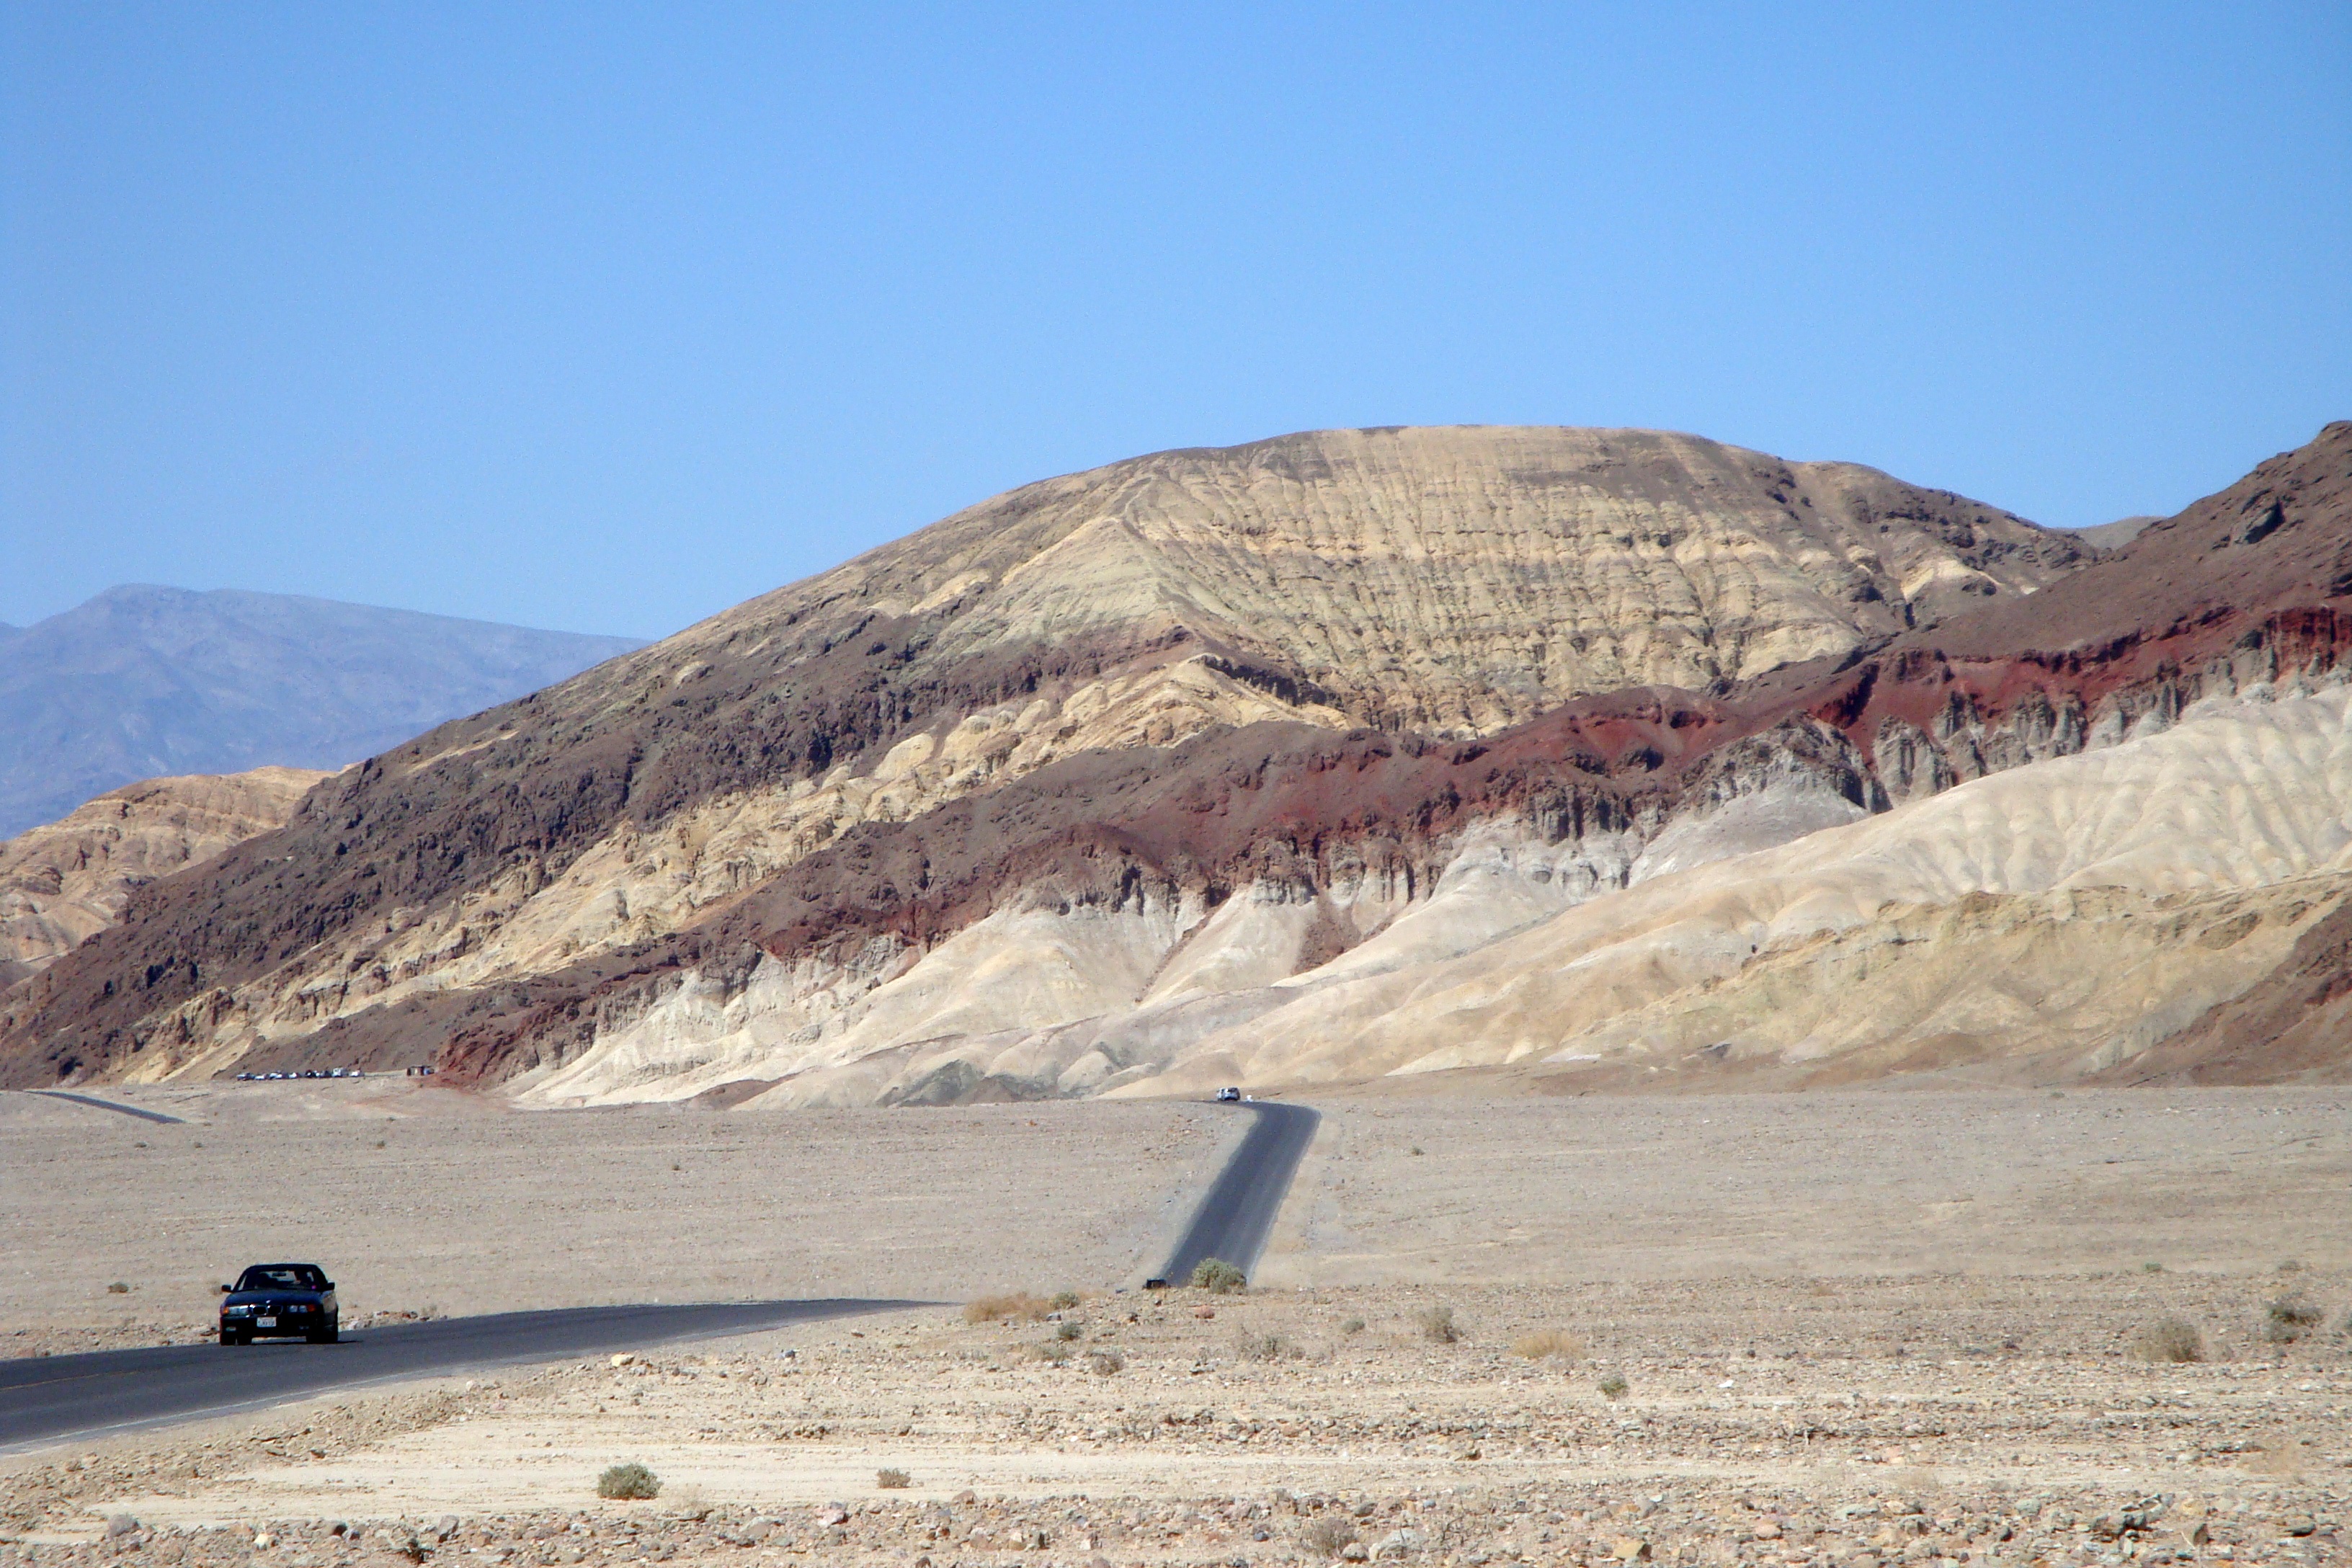
landscape, sea, nature, sand, mountain, desert, lake, valley, cliff, usa, america, terrain, national park, geology, badlands, plateau, wadi, death valley, landform, natural environment, geographical feature, aeolian landform, mountainous landforms